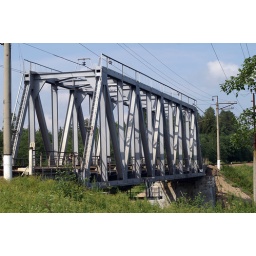
Railway bridge over Dubna river